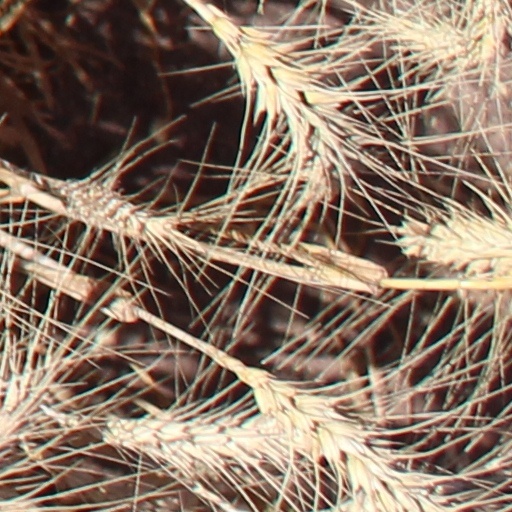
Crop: wheat